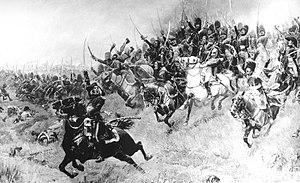
Charge de la cavalerie de la Garde consulaire à Marengo, 14 juin 1800
Jean-Baptiste Bessières, duc d'Istrie, né le 6 août 1768 à Prayssac dans le Quercy et mort au combat le 1ᵉʳ mai 1813 à Weißenfels, dans le royaume de Saxe, est un militaire français, élevé à la dignité de maréchal d'Empire par Napoléon en 1804.